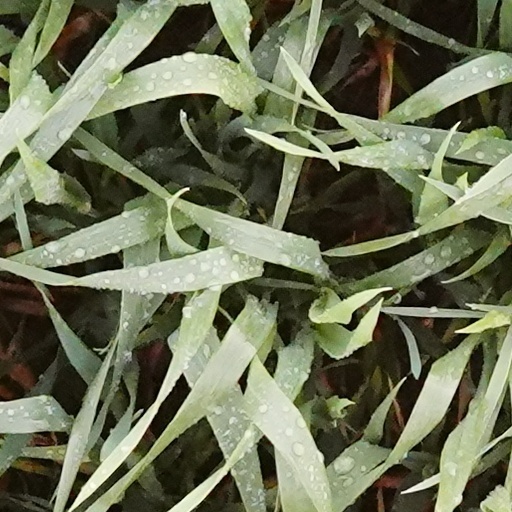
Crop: wheat